Camille Cabrol

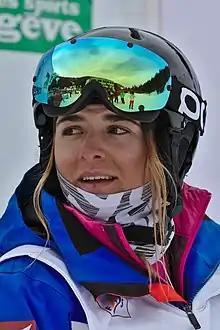
Cabrol at the FIS Moguls World Cup 2015 Finals

Camille Cabrol (born 25 December 1997 in Sallanches) is a French freestyle skier. Her nickname on social media is Cam. She competed in the 2018 Winter Olympics and 2022 Winter Olympics.